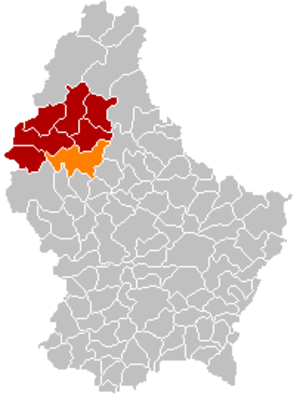
Esch-sur-Sûre, est une commune luxembourgeoise située dans le canton de Wiltz, ainsi qu’une localité en faisant partie.